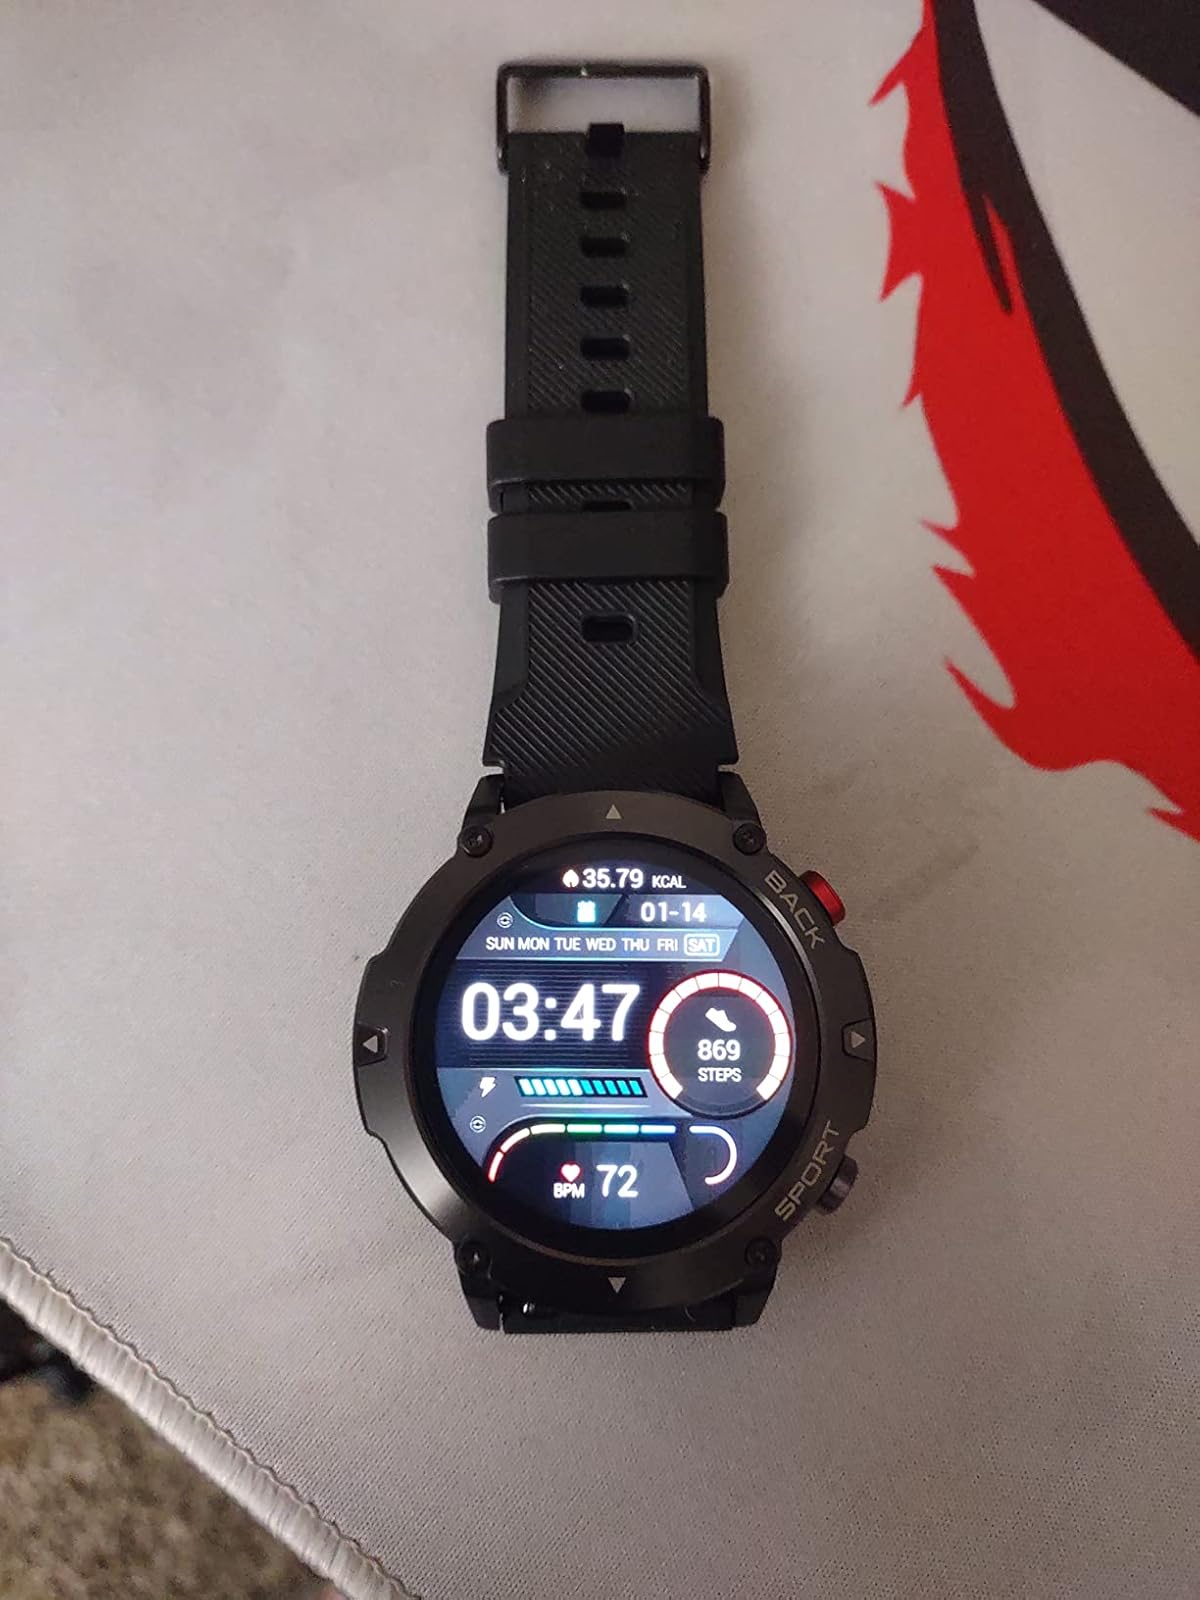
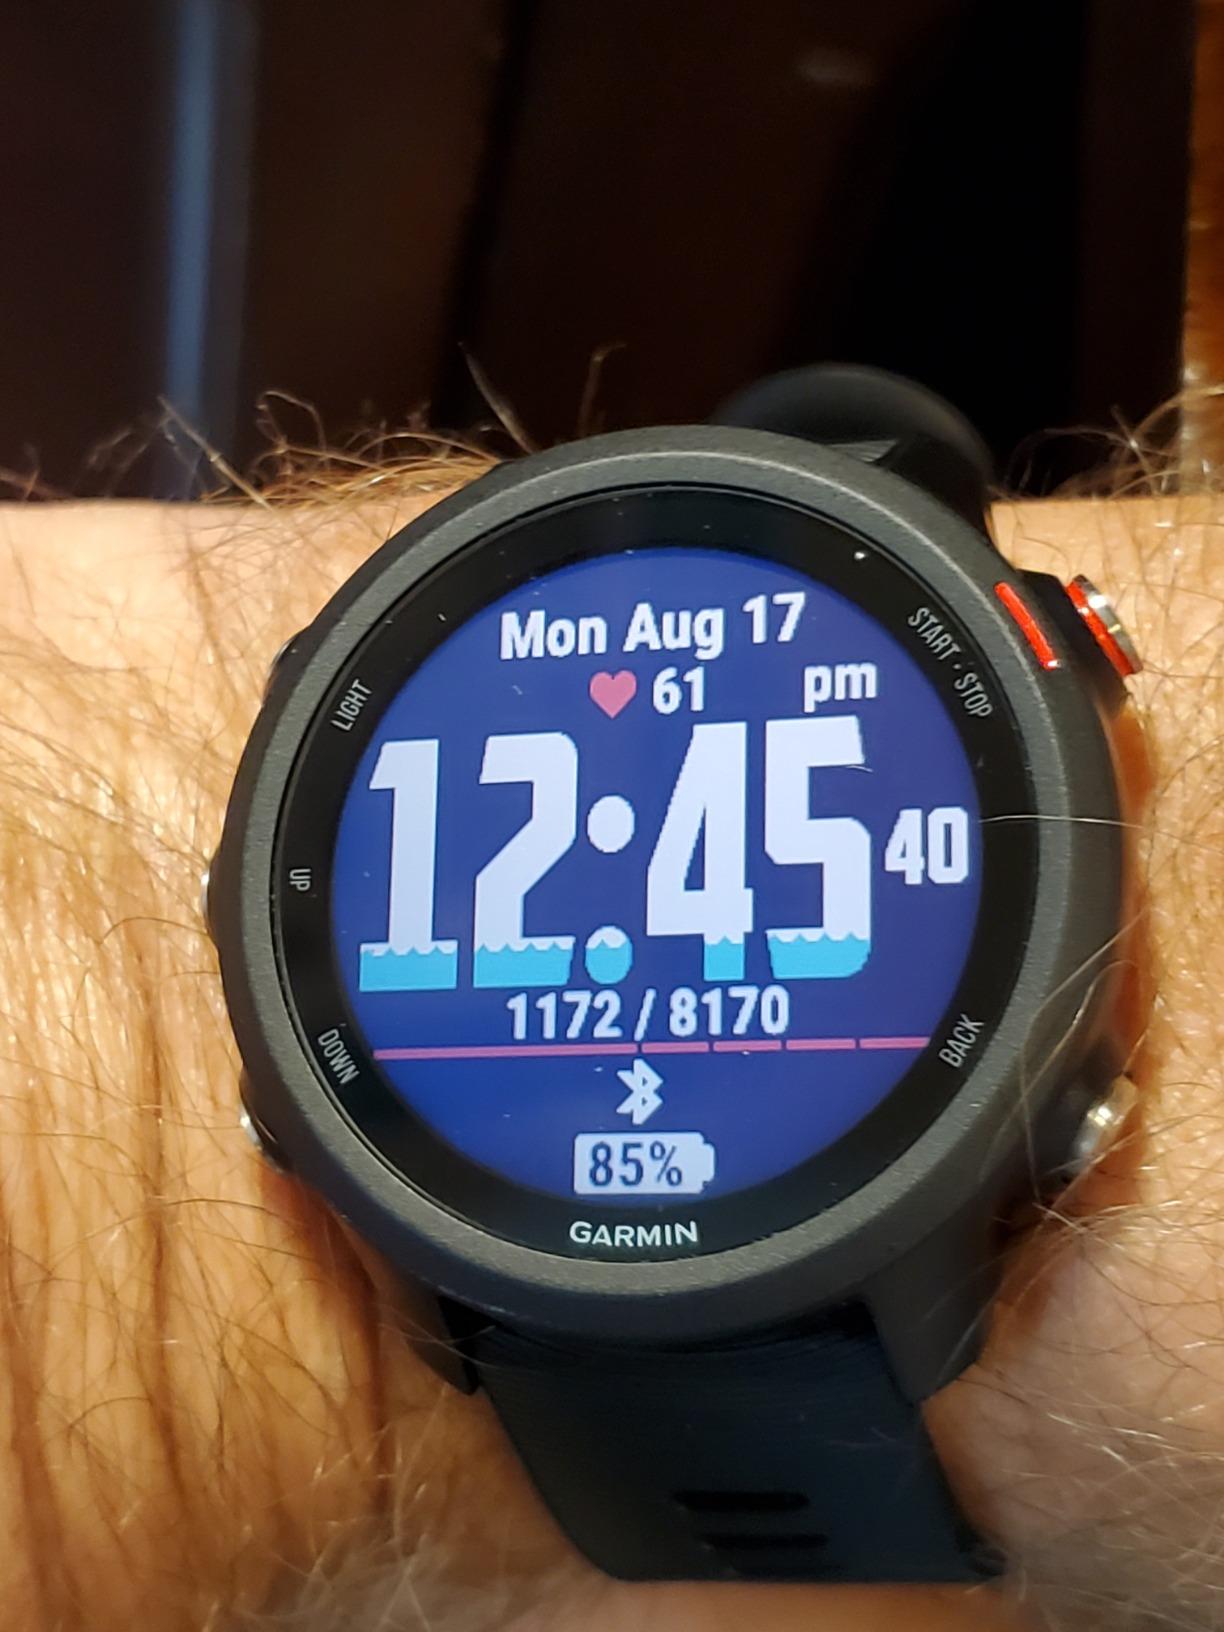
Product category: smartwatch
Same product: no